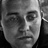
Emotion: sad